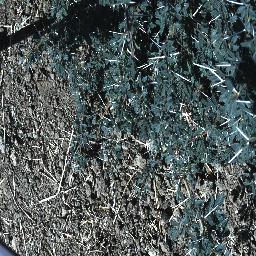
Label: prickly_acacia